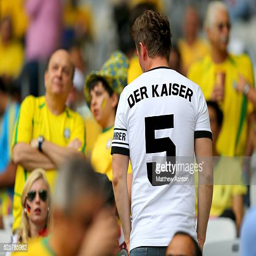
a fan wears a shirt the nickname